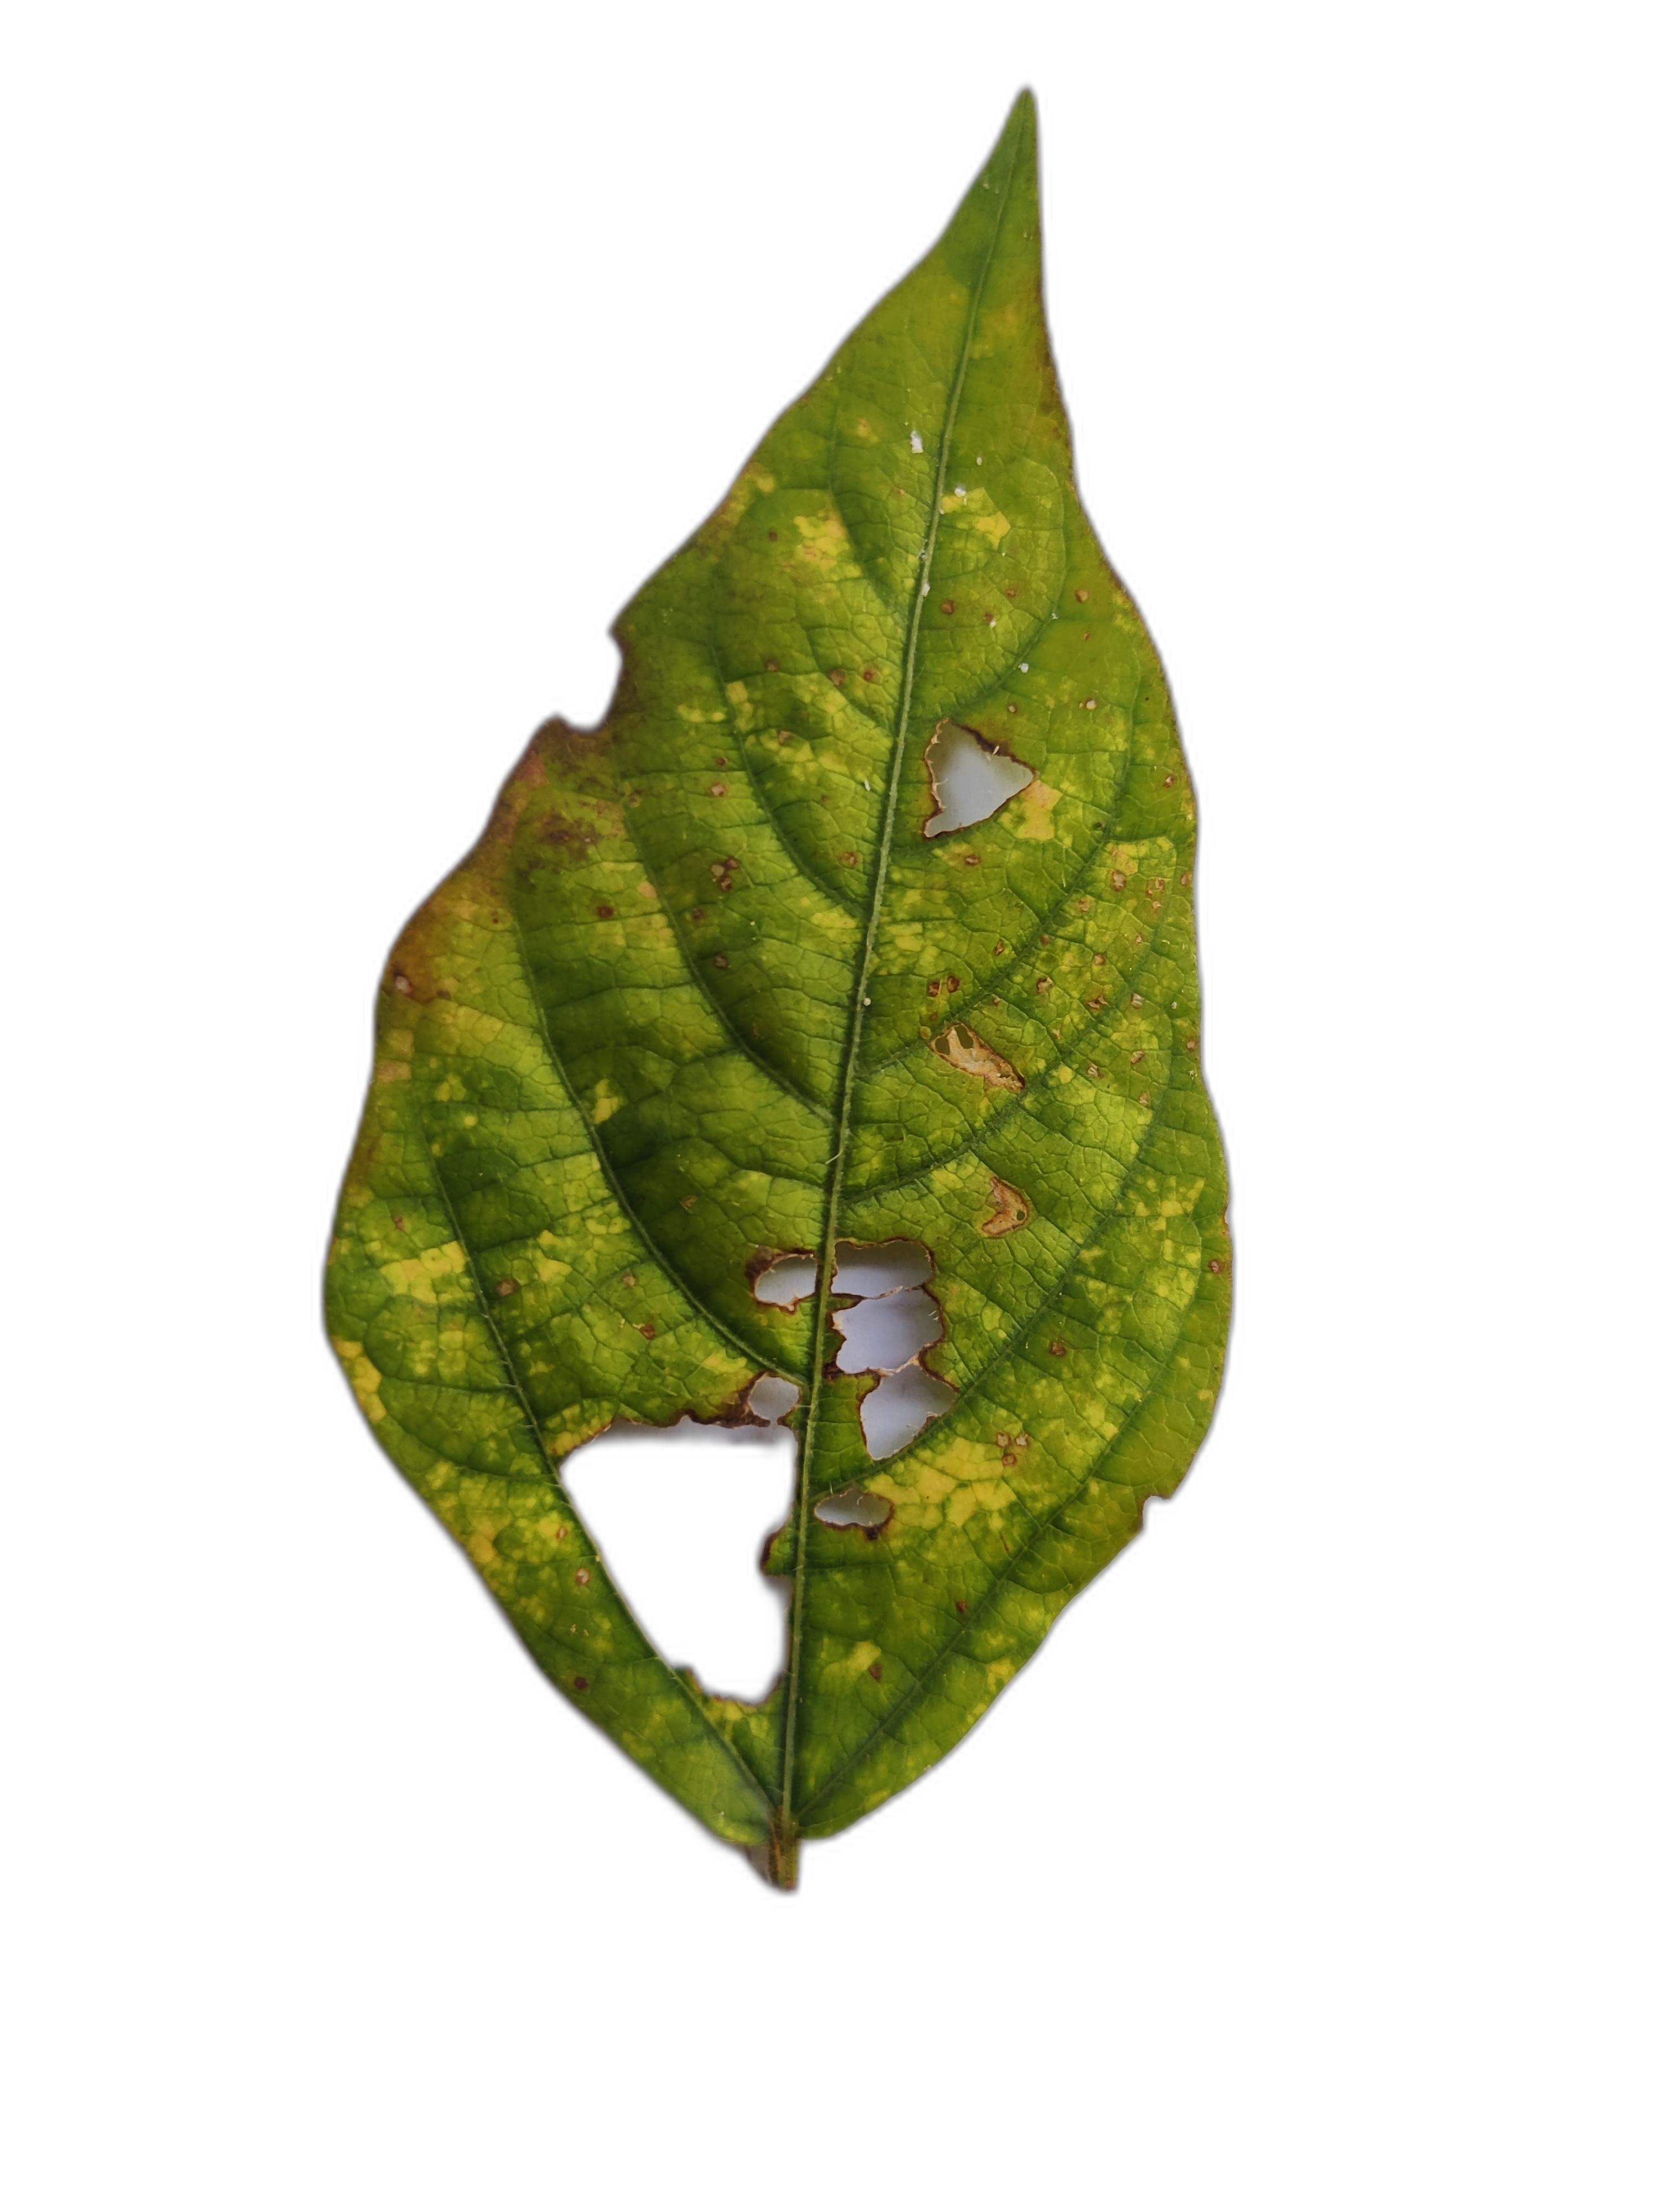
Label: Yellow Mosaic